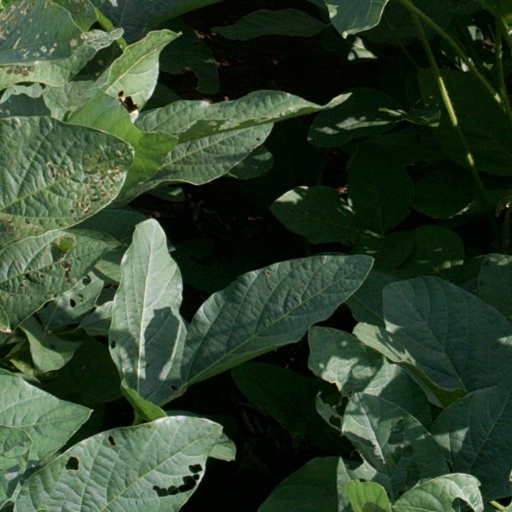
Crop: soybean